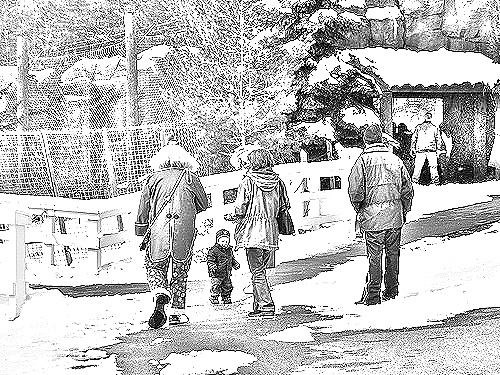
Portrait style: Sketch Portrait